Front Palace Crisis

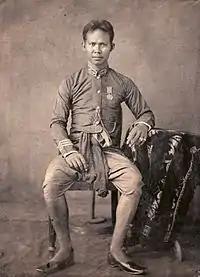
Prince Bovorn Vichaichan - called George Washington by foreigners - was appointed Vice King in 1868.

Since the elevation of Vice King Pinklao by his brother King Mongkut (Rama IV) twenty years earlier, the office of Front Palace had gained a considerable amount of power and prestige. Since Siam did not have a law of succession, the position of Vice King was seen as the strongest claimant and was therefore also the position of the heir presumptive to the throne. The Vice King also had his own army of over 2,000 men, Western-trained and Western-armed. He also controlled a naval forces of several steam-powered gunboats. The Prince also had a large share of state revenues over one-third of which is given directly to him for the maintenance of his officials, retinue, court, concubines and advisors.